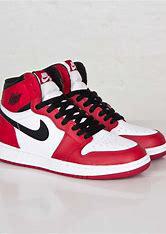
Brand: Jordan
Model: 1 Retro OG